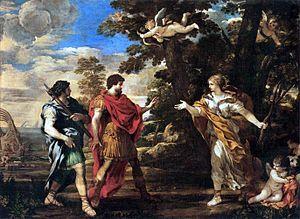
Aeneas est un ballet pour chœur et orchestre composé par Albert Roussel d'après le mythe d'Énée, sur un livret de Joseph Weterings d'après Virgile, en 1935.